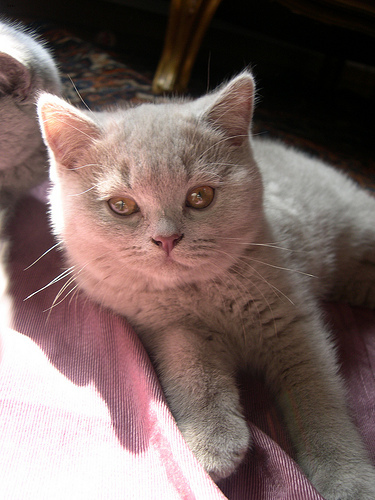
Breed: british shorthair